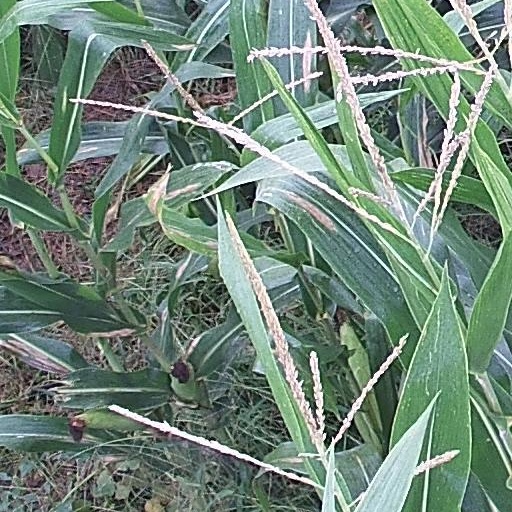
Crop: maize; corn